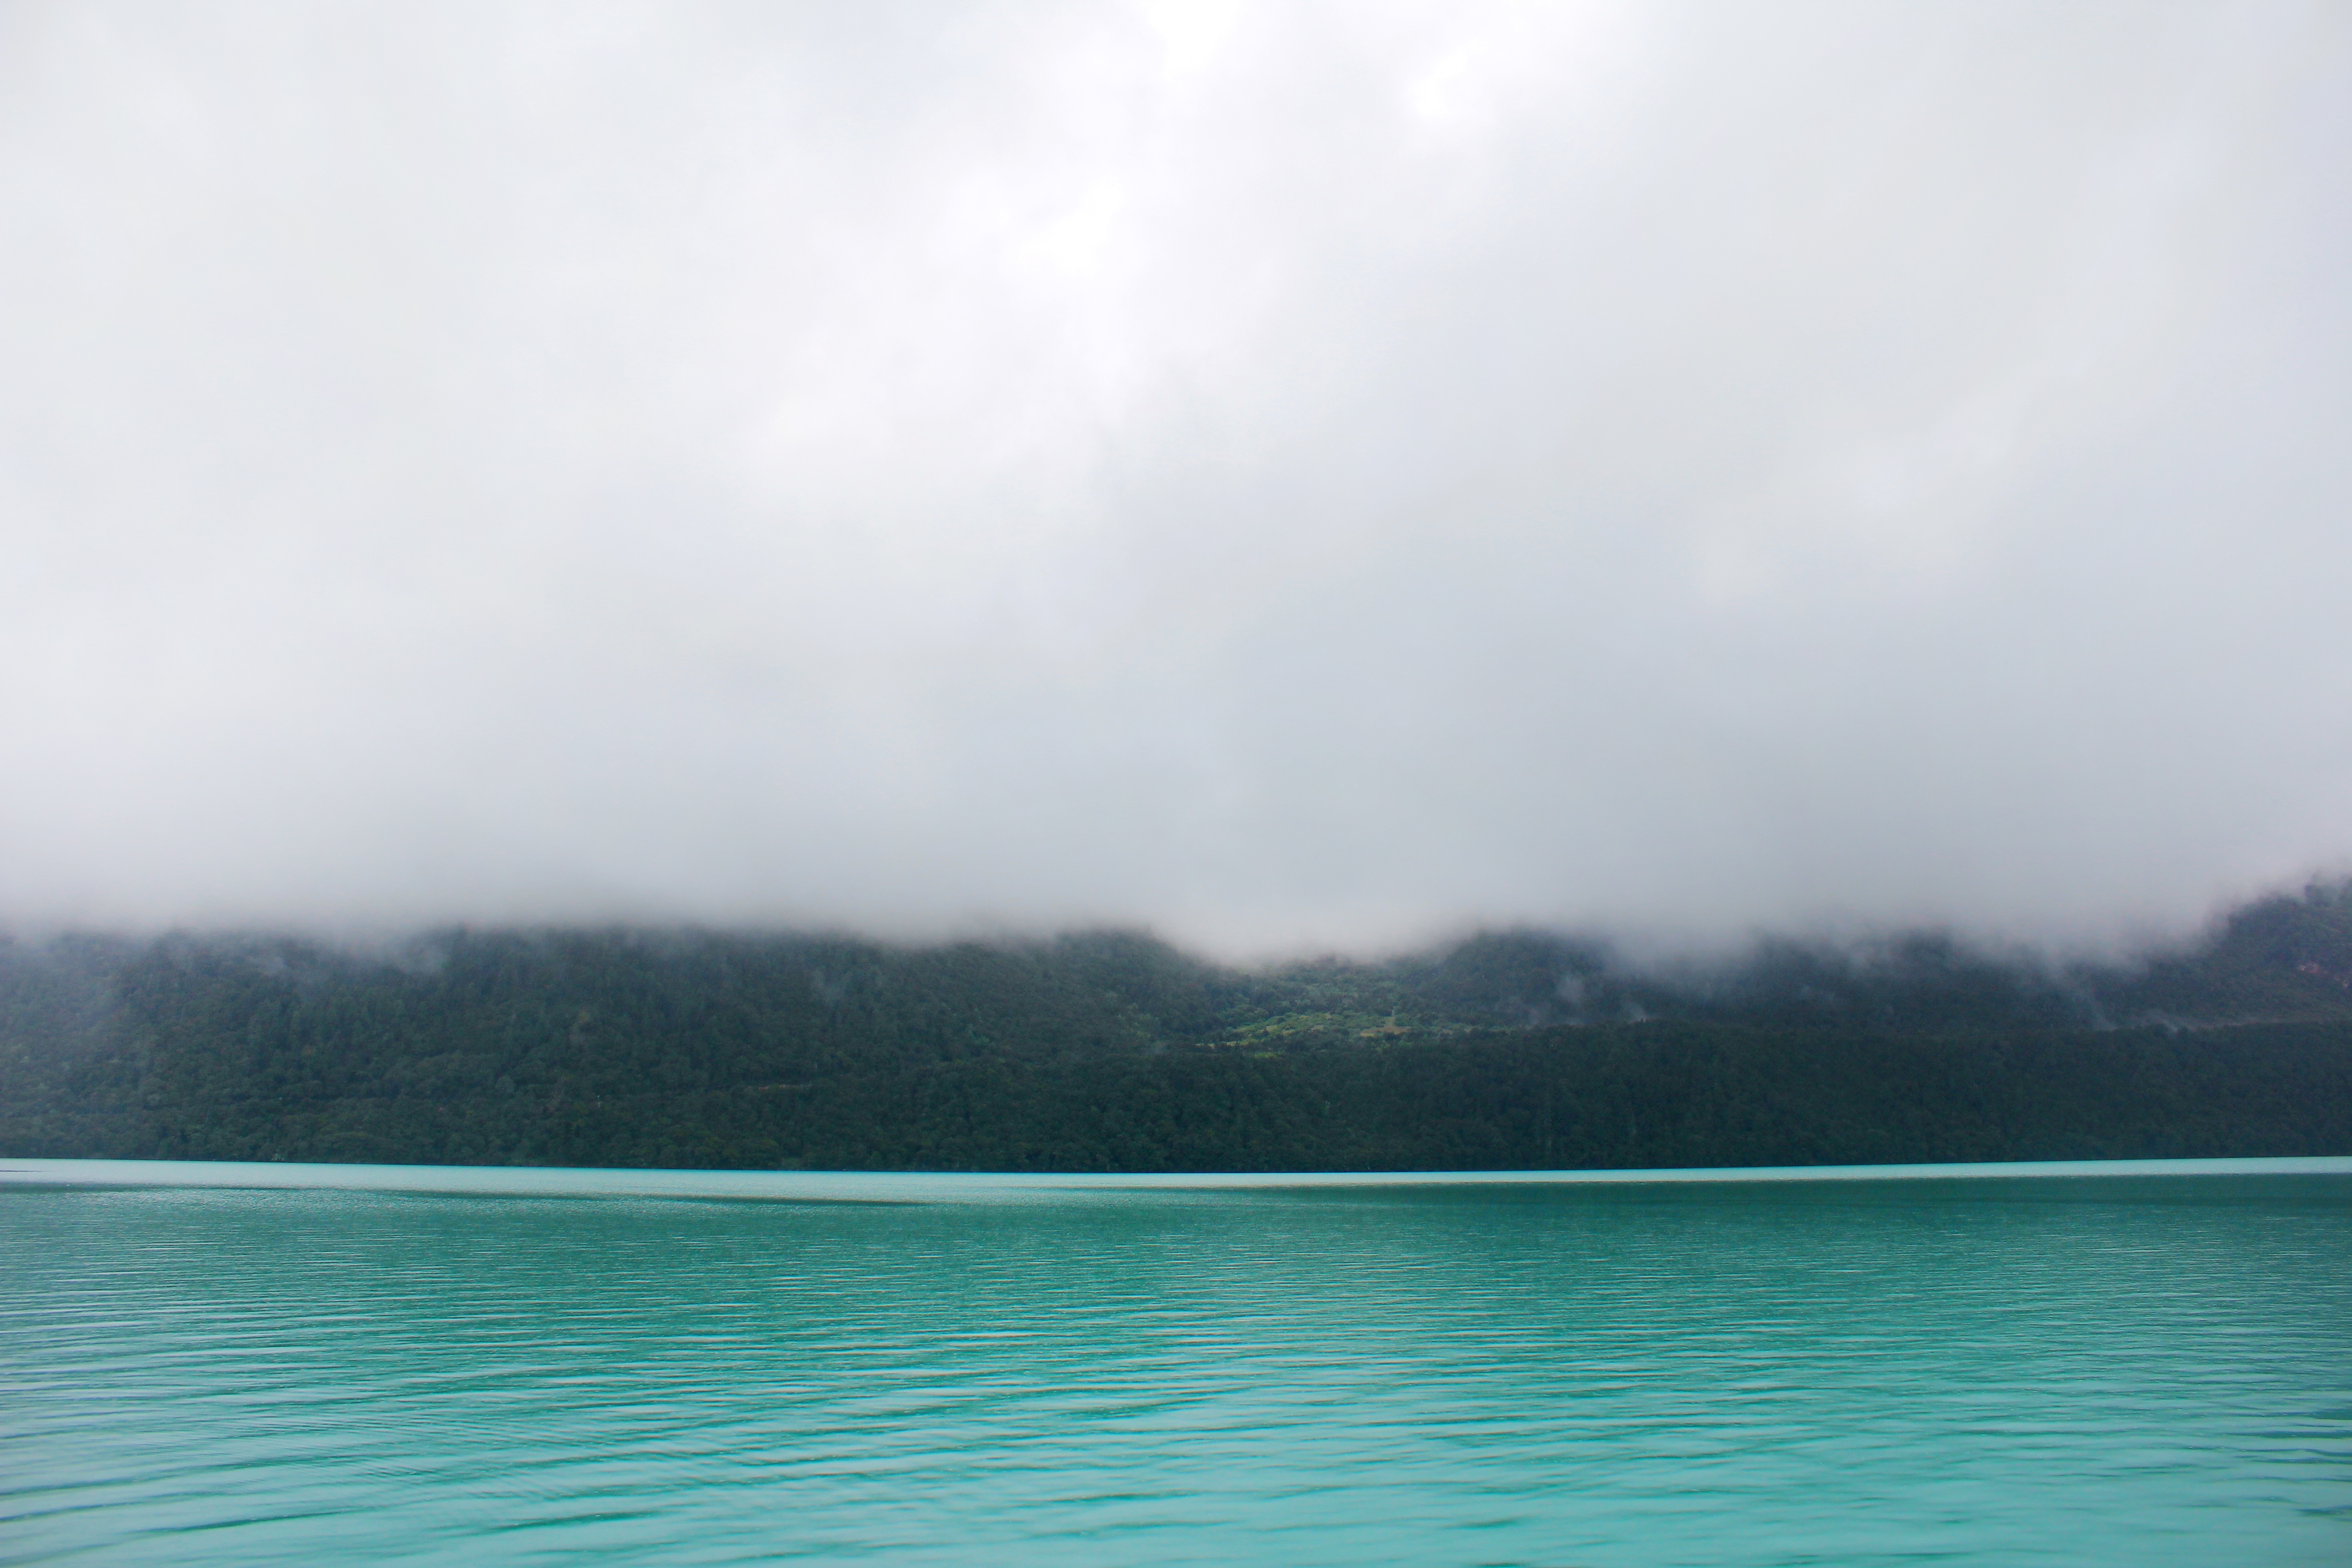
landscape, sea, water, nature, ocean, horizon, cloud, sky, fog, sunlight, wave, lake, green, tranquil, weather, calm, bay, reservoir, lakeside, body of water, outdoors, misty, quiet, atmospheric phenomenon, mysterios